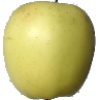
Label: Apple Golden 2